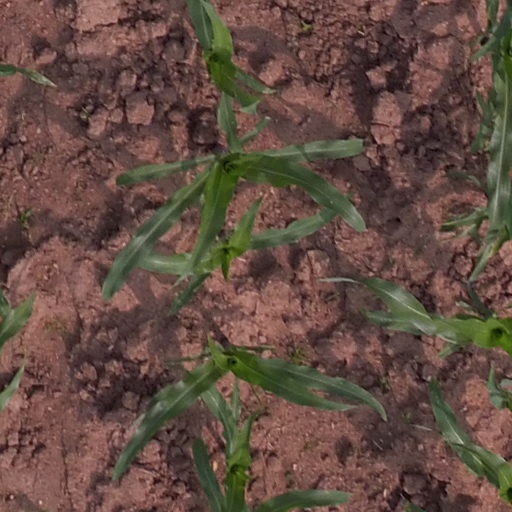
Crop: maize; corn